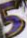
Number: 5